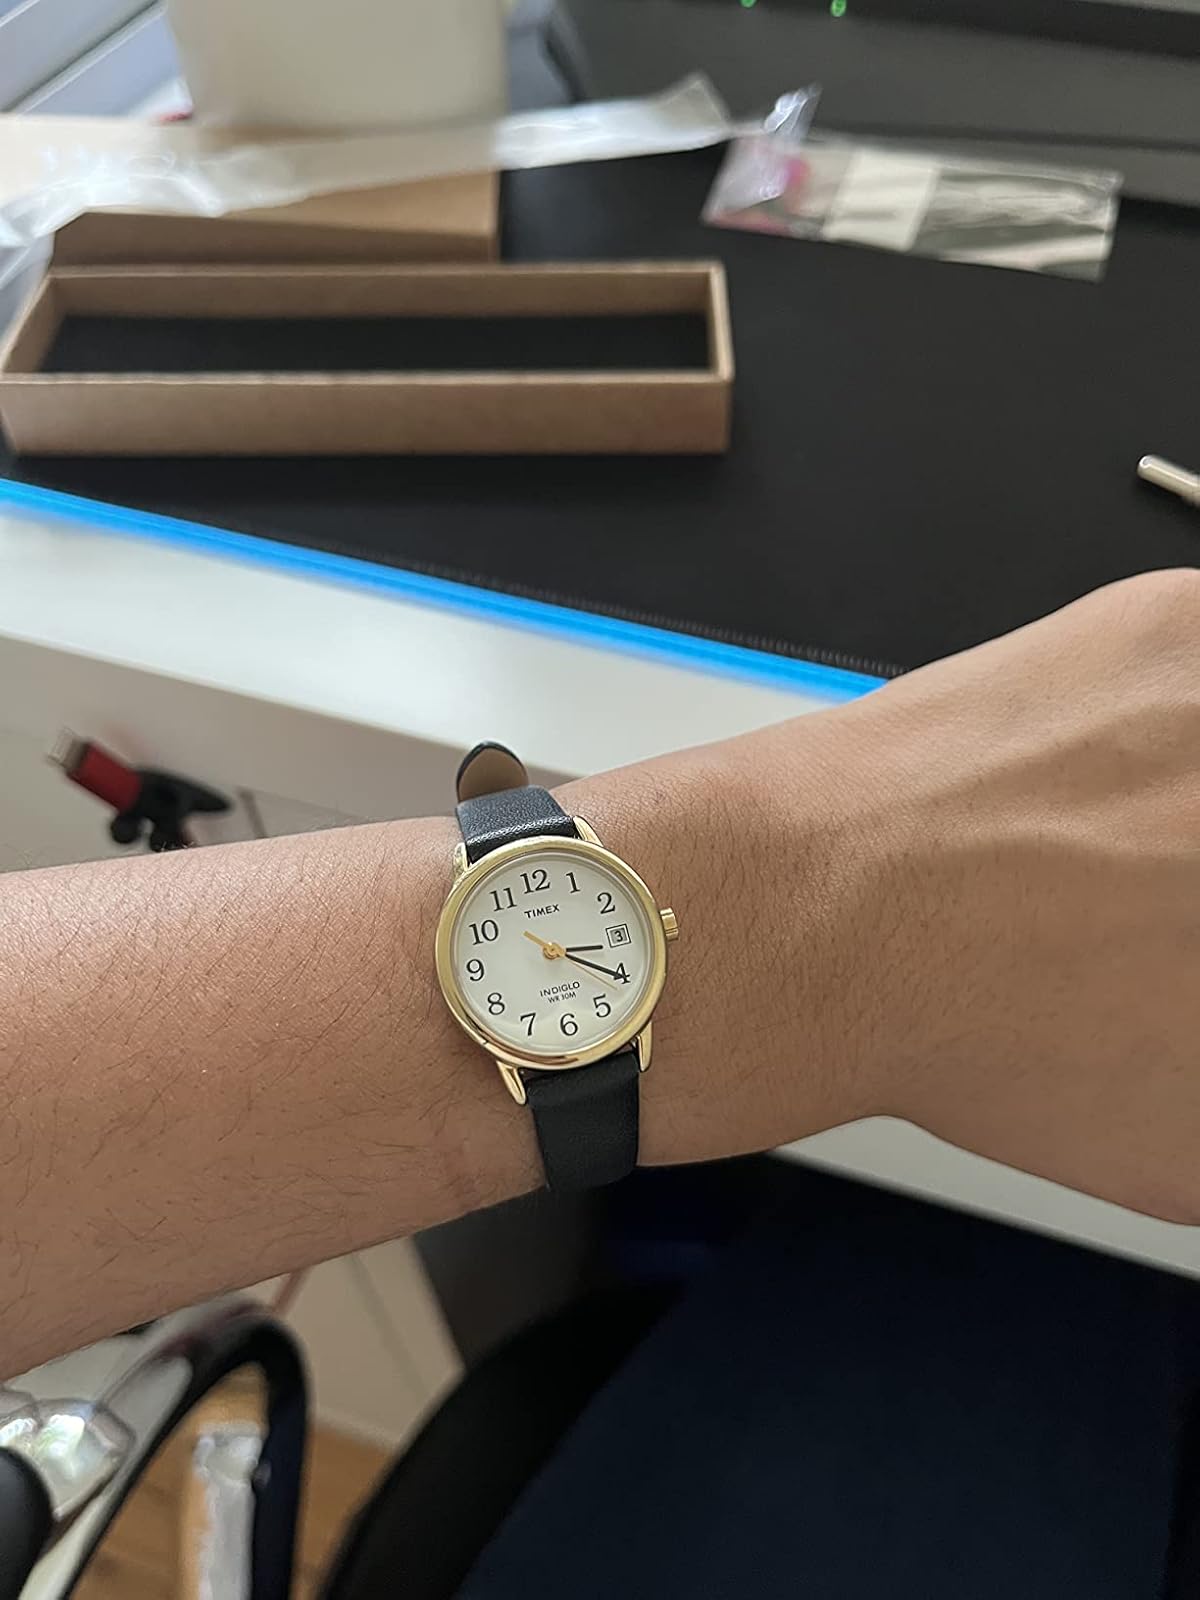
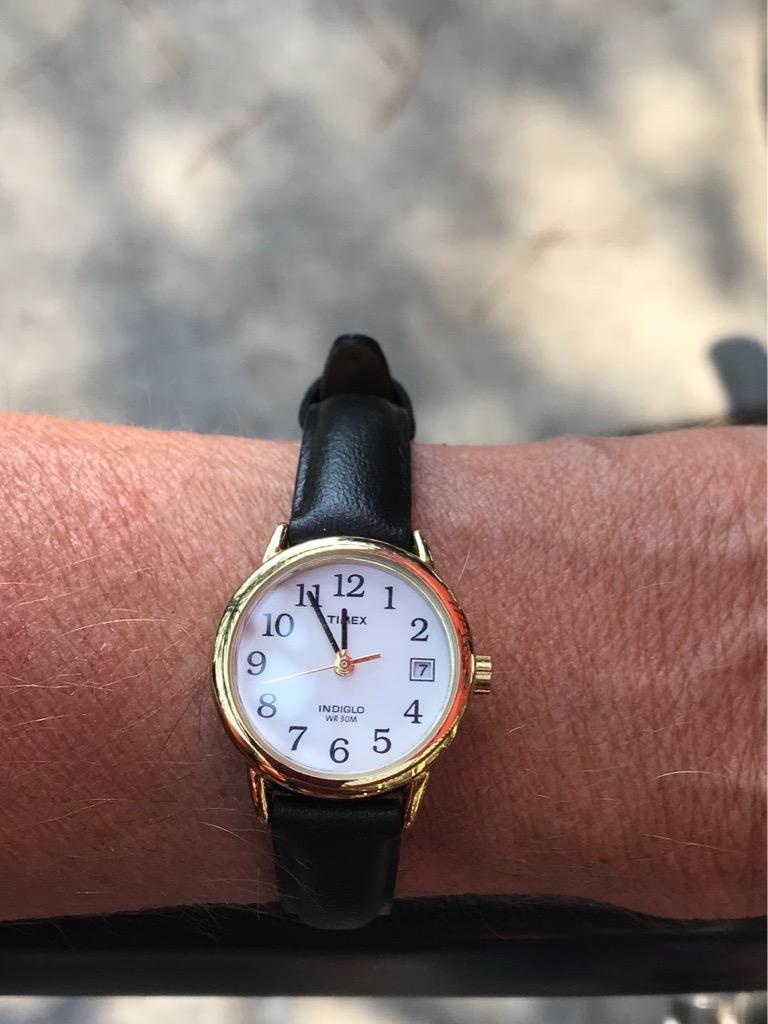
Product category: accessories_watch
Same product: yes